List of the prehistoric life of Oregon

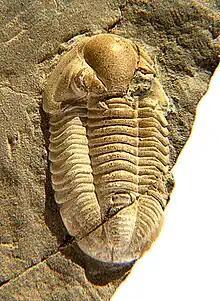
Fossil of the Carboniferous-Permian trilobit "Cummingella"

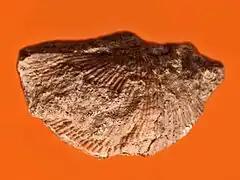
Fossilized shell of the Carboniferous-Permian brachiopod "Neospirifer"

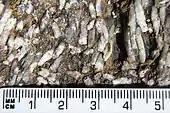
Fossil of the Carboniferous colonial rugose coral "Siphonodendron"

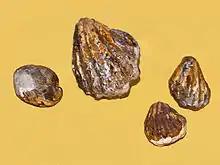
Fossilized shells of the Early-Late Cretaceous marine bivalve "Actinoceramus"

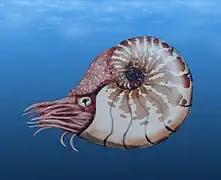
Life restoration of the Late Triassic-Middle Jurassic nautiloid cephalopod "Cenoceras"

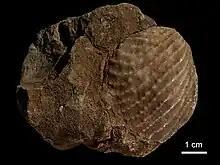
Fossilized shell of the Jurassic-Cretaceous marine bivalve "Myophorella"

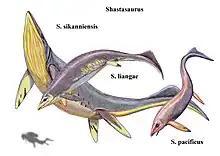
Life restoration of three species of the Middle-Late Triassic ichthyosaur genus "Shastasaurus"

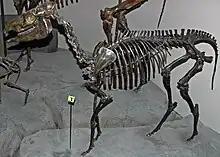
Mounted fossilized skeleton of the Miocene horse "Acritohippus"

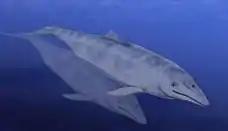
Life restoration of the Oligocene baleen whale "Aetiocetus"

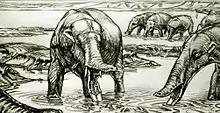
Life restoration of the Miocene elephant relative "Amebelodon". Margret Flinsch (1932).

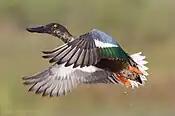
A living "Spatula clypeata", or northern shoveler

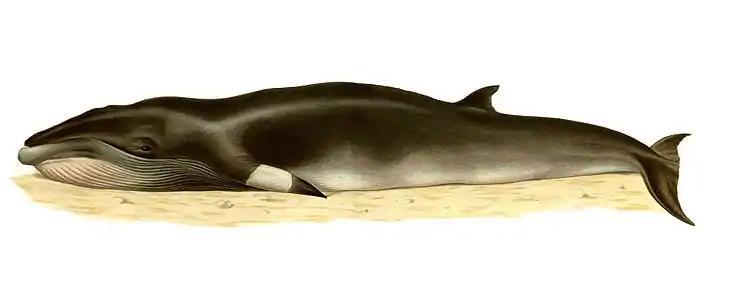
Illustration of a living "Balaenoptera acutorostrata", or common minke whale

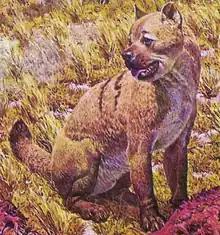
Restoration of two of the Miocene-Pliocene bone-crushing dog genus "Borophagus" preying on a camel. Jay Matternes (1964).

†"Balaenoptera acutorostrata" – or unidentified comparable form